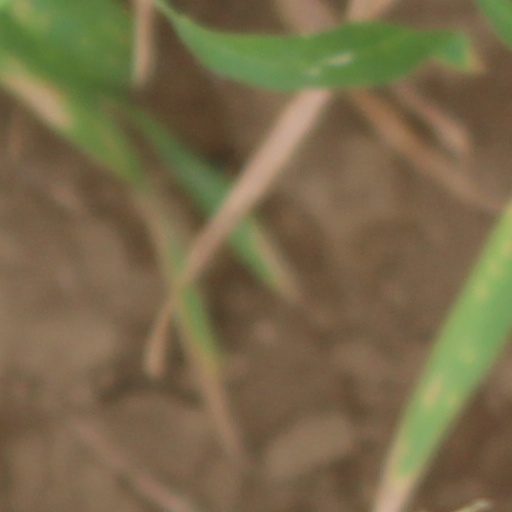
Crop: wheat